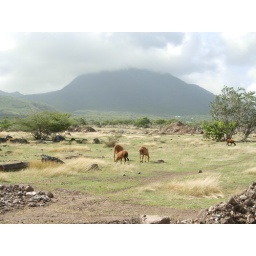
Goats roaming the field near the house